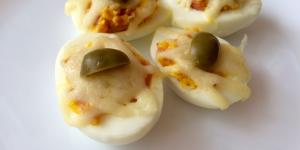
huevos rellenos de jamon grartinados